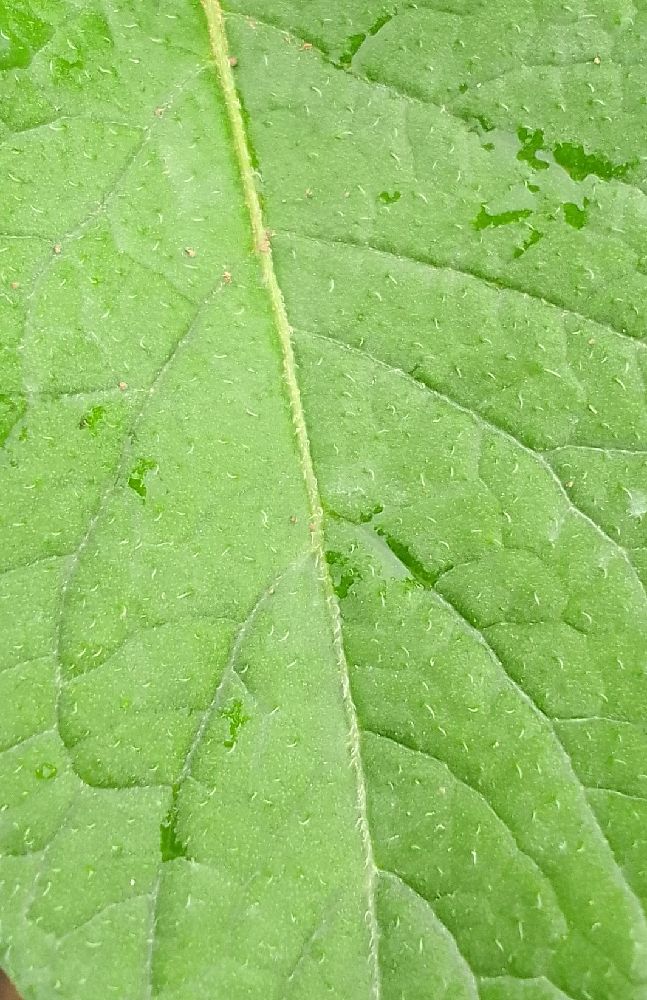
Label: Healthy